CNC wood router

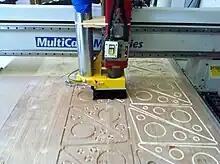
A CNC router with brushes to prevent chips and dust escaping

The wood router typically has 6"-10" air ducts to suck up the wood chips and dust created. They can be piped to a stand-alone or full shop dust collection system.